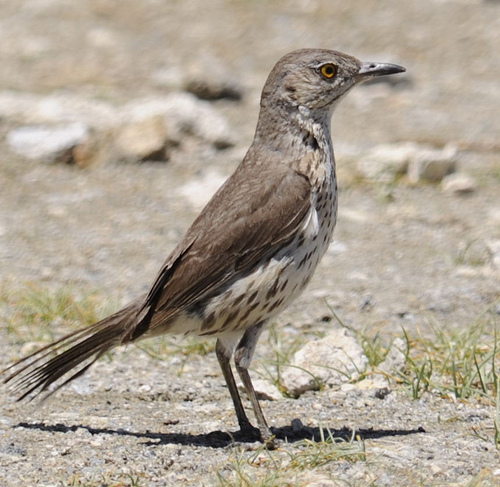
this bird is thin with a brown-dappled white belly and brown wings, light brown eyes, and a thin, long beak.
this is a bird with a white belly, brown back and a black beak.
this bird is brown and white in color with a black beak and black eye rings.
this bird has big orange and black eyes and lots of skinny brown rectrices.
this bird has a brown overall color with its breast, side and belly in white.
this bird is brown with white and has a long, pointy beak.
the bird has a curved black bill and long wingbar.
this bird has wings that are brown and has a white spotted belly
this bird has wings that are brown and has a white bellya small bird with a speckled belly and a speckled breast with a short sharp beak.
Species: Sage Thrasher